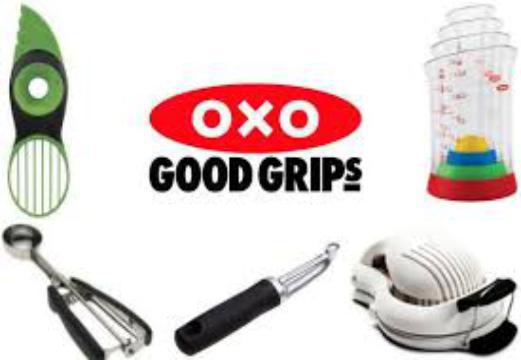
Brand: good grips
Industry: Necessities